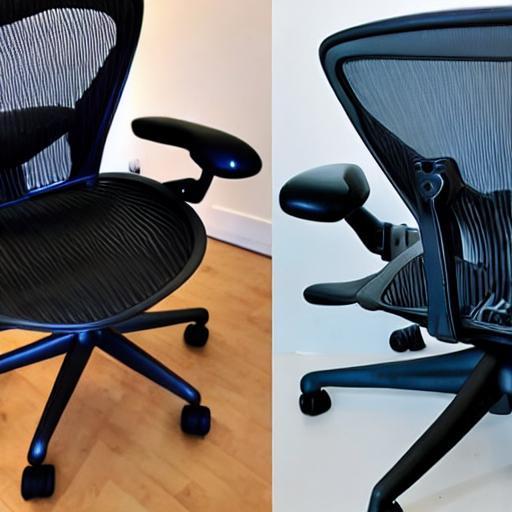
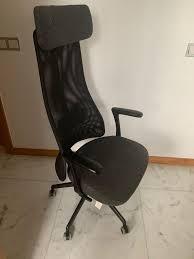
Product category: items_chair
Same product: no